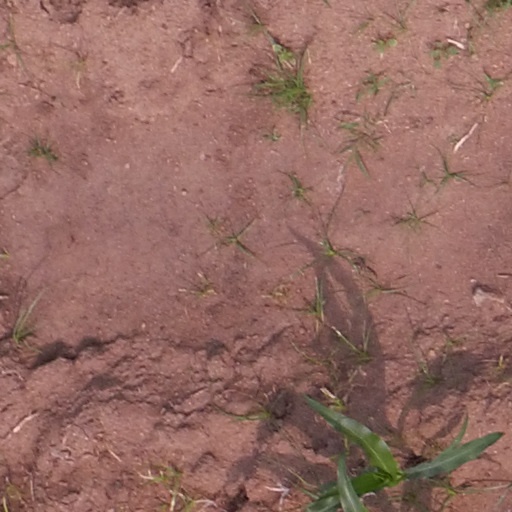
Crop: maize; corn